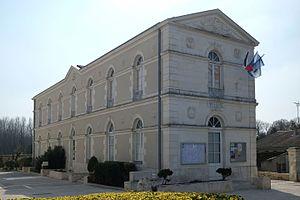
Mairie Saint-Germain-de-Marencennes Charente-Maritime France
Saint-Pierre-la-Noue est une commune du Sud-Ouest de la France située dans le département de la Charente-Maritime, en région Nouvelle-Aquitaine. Elle est issue de la fusion des anciennes communes de Péré et Saint-Germain-de-Marencennes le 1ᵉʳ mars 2018.
Saint-Germain-de-Marencennes est une ancienne commune du sud-ouest de la France située dans le département de la Charente-Maritime. Ses habitants sont appelés les Marancennais et les Marancennaises. Elle a fusionné le 1ᵉʳ mars 2018 avec Péré pour former la commune de Saint-Pierre-la-Noue.